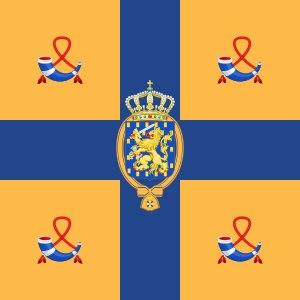
Le monarque des Pays-Bas est le chef de l’État néerlandais, lequel est une monarchie constitutionnelle ayant un régime parlementaire. En tant que tel, le rôle et la position du monarque sont définis et limités dans la Constitution du Royaume des Pays-Bas. Par conséquent, une grande partie de la Constitution néerlandaise est destinée à éclaircir la position du monarque ; environ un tiers de la Constitution décrit la succession, les mécanismes d'arrivée au pouvoir et l'abdication du trône, les rôles et les responsabilités du monarque et les formalités de communication entre les États généraux du royaume des Pays-Bas et le monarque dans la création des lois.